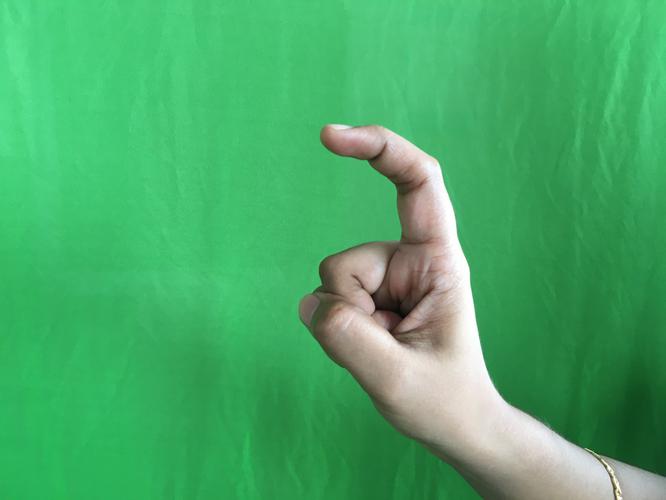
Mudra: Tamarachudam
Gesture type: single_hand